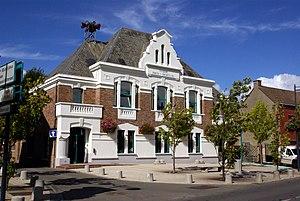
Mairie de Billy-Berclau
Billy-Berclau est une commune française située dans le département du Pas-de-Calais en région Hauts-de-France